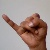
The image shows a hand gesture representing the letter 'J' in Indian Sign Language.